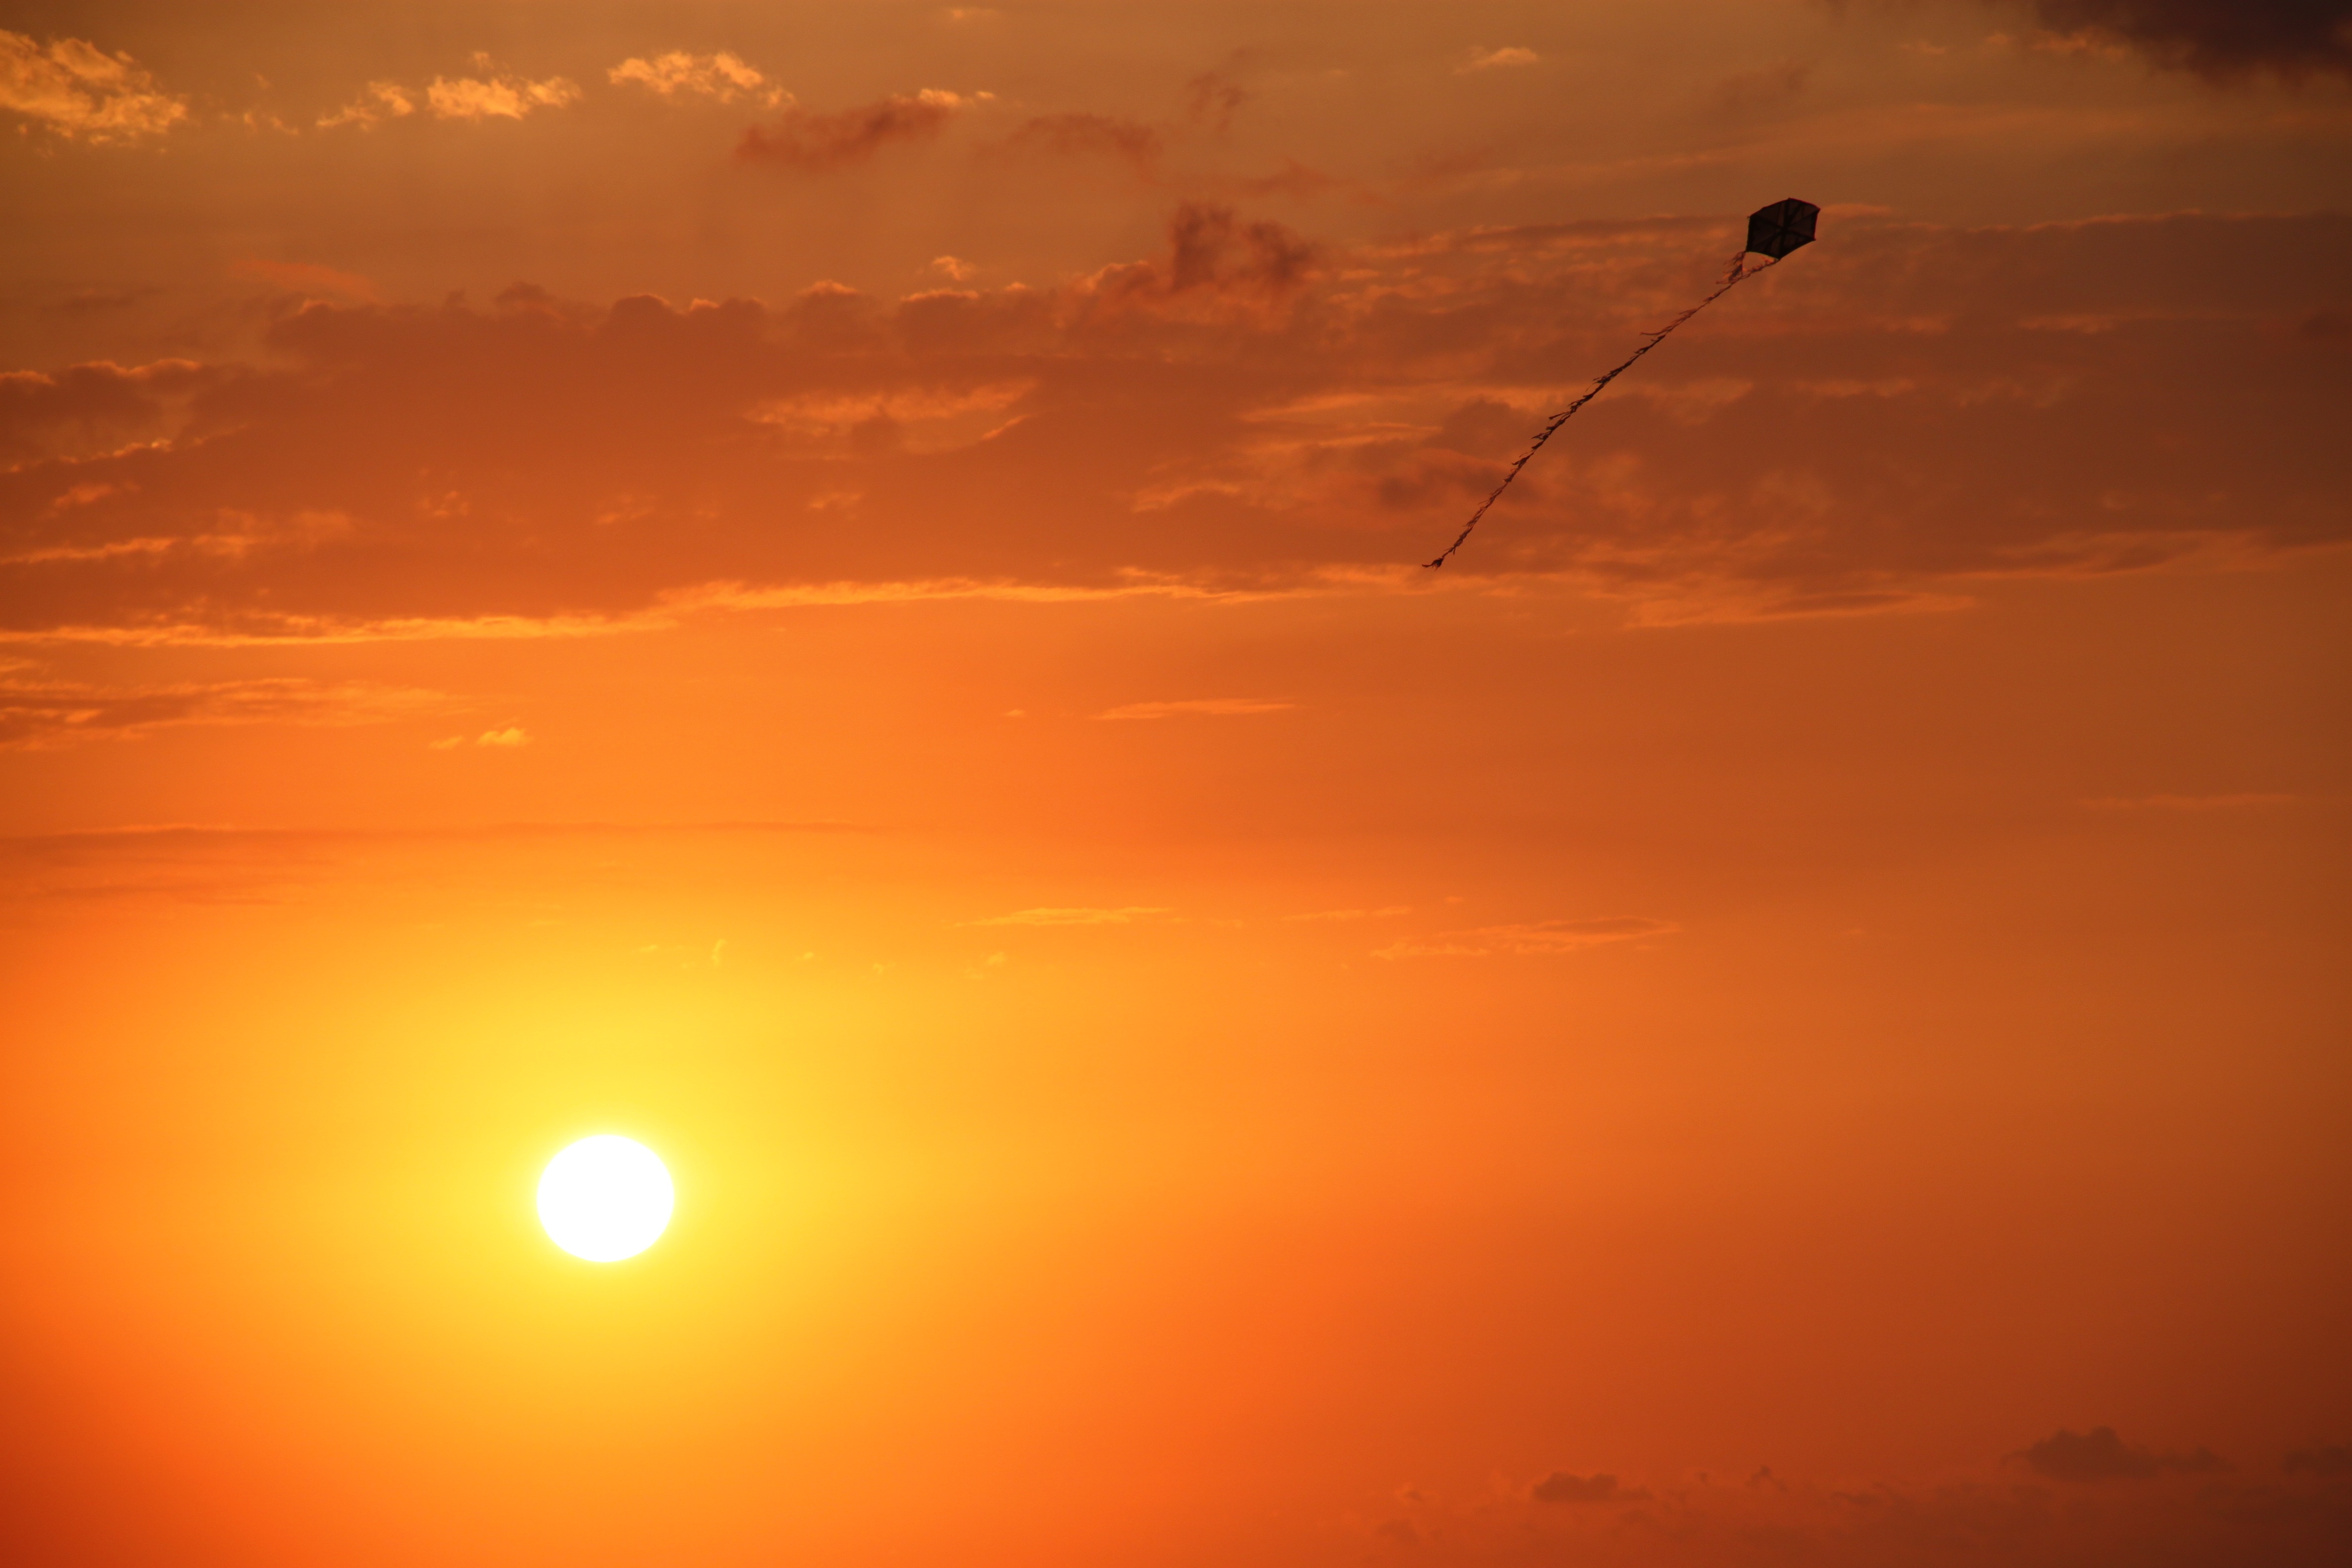
beach, landscape, sea, nature, horizon, silhouette, light, cloud, sky, sun, sunrise, sunset, sunlight, morning, dawn, atmosphere, wall, fly, dusk, evening, orange, kite, peace, environmental, black, yellow, solar, sparkle, clouds, background, holidays, turkey, wallpaper, beautiful, magnificent, hd, afterglow, in background, astronomical object, atmospheric phenomenon, red sky at morning